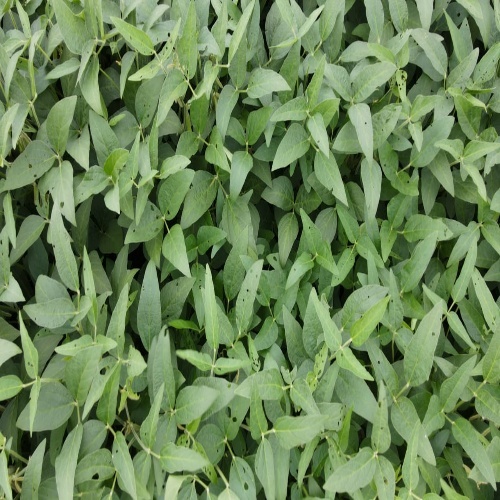
Label: Diabrotica_speciosa